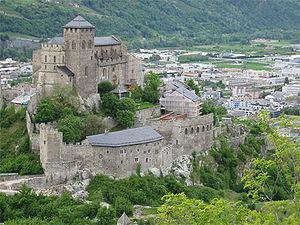
Le canton du Valais est un canton bilingue situé au sud de la Suisse, dont le chef-lieu est Sion.
L'architecture médiévale en Suisse désigne les constructions religieuses, civiles et militaires de la période médiévale situées sur le territoire de la Suisse actuelle.
La basilique de Valère, également appelée château de Valère, est une église fortifiée située sur la colline homonyme de la ville de Sion, en Valais. Elle est sise à 621 m et fait face au château de Tourbillon situé sur une autre colline.